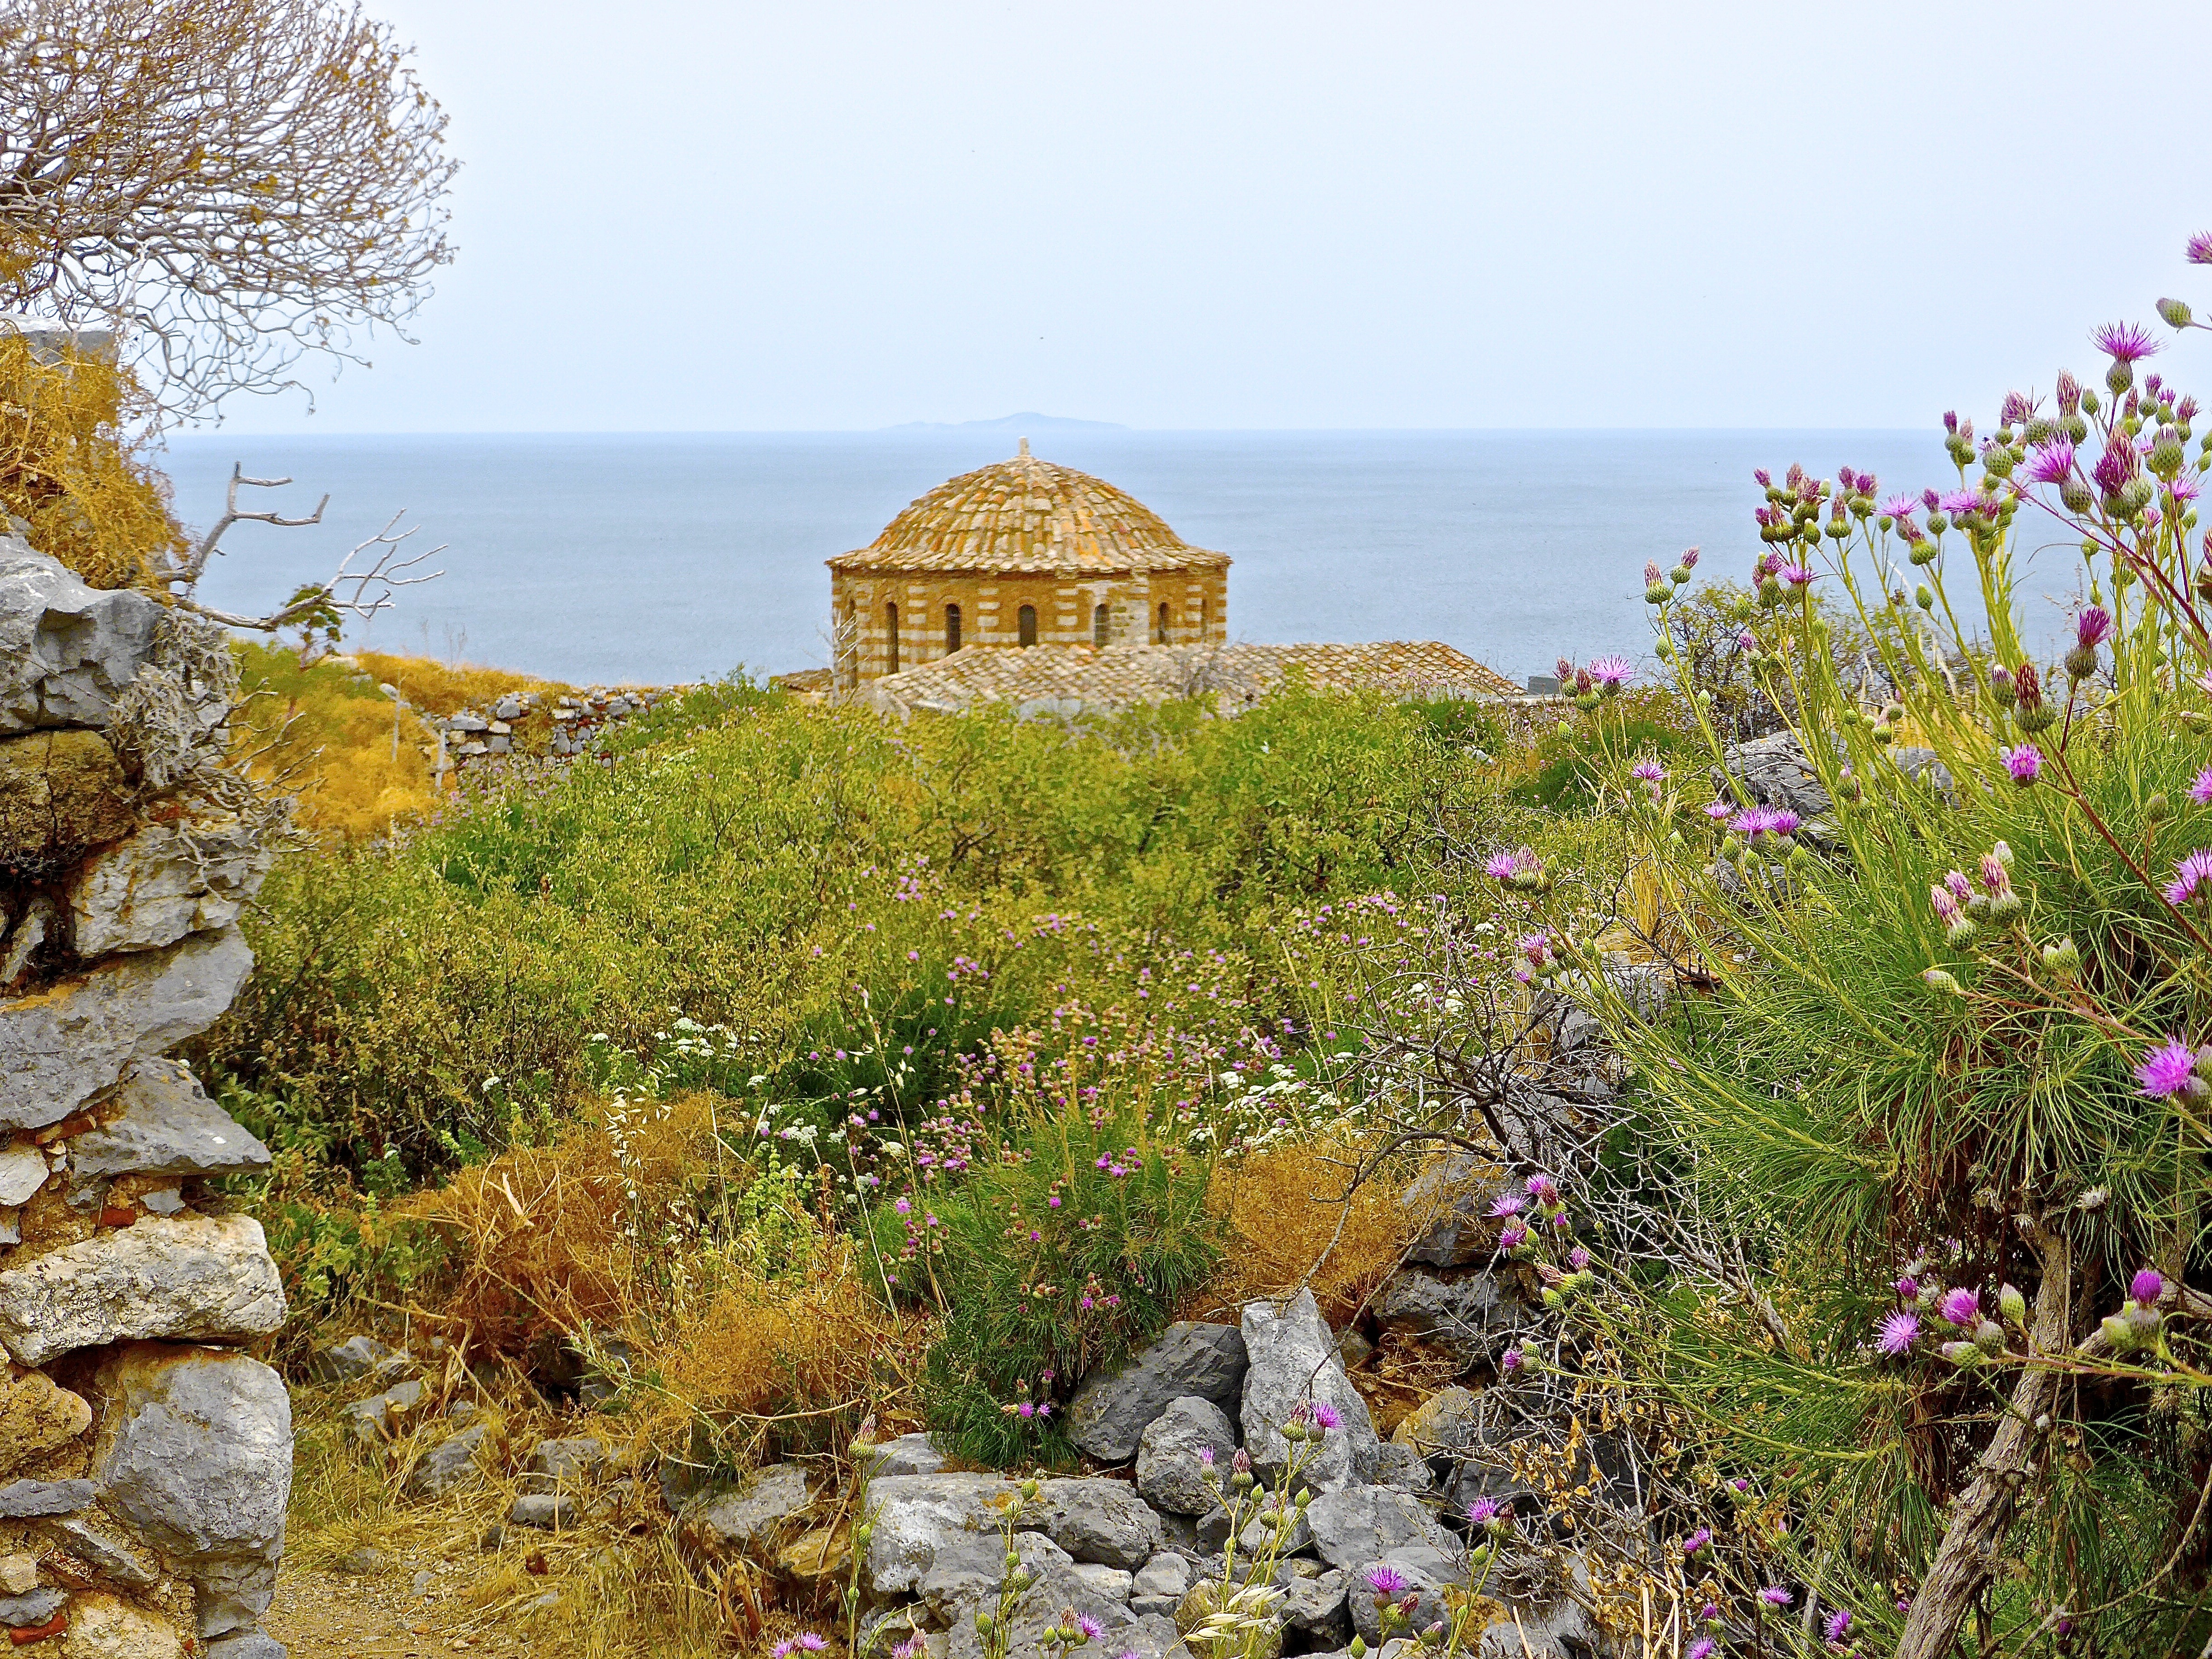
landscape, sea, coast, rock, mountain, architecture, plant, meadow, shore, flower, building, old, autumn, garden, flora, season, wildflower, temple, greece, orthodox, heritage, historical, dome, ecosystem, byzantine, hagia sophia, monemvasia